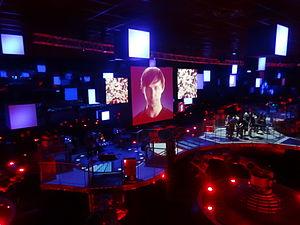
Danse avec les Robots de Martin Solveig est une attraction du Parc du Futuroscope, s'inscrivant dans le thème de la saison 2006 du Parc, « Les robots font leur show ». L’attraction ferme ses portes le 30 septembre 2012 au soir et rouvre le 8 décembre 2012 avec une nouvelle version.